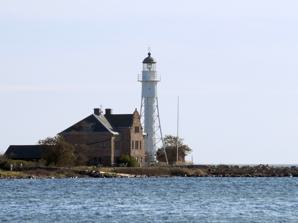
Building: Högby Lighthouse
Country: Unknown
Year built: 1898
Lighthouse Högby lighthouse Högby Location Öland , Löttorp , Borgholm Municipality , Sweden Coordinates 57°08′48″N 17°02′50″E / 57.146568°N 17.047189°E / 57.146568; 17.047189 Tower Constructed 1898 Construction cast iron tower Automated 1967 Height 23 metres (75 ft) Shape square pyramidal skeletal tower with watch room, balcony and lantern Markings white tower, grey metallic lantern dome Power source kerosene, electricity Operator Swedish Maritime Administration (Sjöfartsverket) Heritage governmental listed building complex, governmental listed building Light Focal height 21 metres (69 ft) Lens 3rd order Fresnel lens (original), 3rd order dioptric lens made by AGA (current) Range 12.5 nautical miles (23.2 km; 14.4 mi) Characteristic LFl (2) W 12s. Sweden no. SV-5487 Högby Lighthouse is a Swedish lightstation. The lighthouse is built of iron and painted white. The design by architect Johan Höjer is unique to Sweden. The tower was exhibited at the Stockholm Exposition in 1897 before being located in Högby on a narrow peninsula. The flame ran on kerosene at first, and was updated with a gas mantle light in 1908. It was electrified in 1945 with a 1000 watt bulb and fully automated in 1967. Today the light runs with a faint 60 watt bulb, and the old rotating Fresnel lens has been replaced. The lighthouse is owned by The Swedish Maritime Administration . Both the keeper's house and lighthouse is protected as a culturally important building since 1978. Today the keeper's house is a private residence to an artist and contains an art studio and showroom. Gallery The keeper's house. Close up. See also List of lighthouses and lightvessels in Sweden References